Smile Jamaica Concert

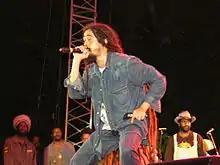
Damian Marley at Smile Jamaica 2008

Besides headliners Bob Marley and the Wailers, others on the bill were Third World, Ras Michael, Kiddus I, and Bunny Rugs. The emcee was Elaine Wint, a current affairs broadcaster. An unreleased film of the concert was made by Carl Colby, son of former CIA director William Colby.